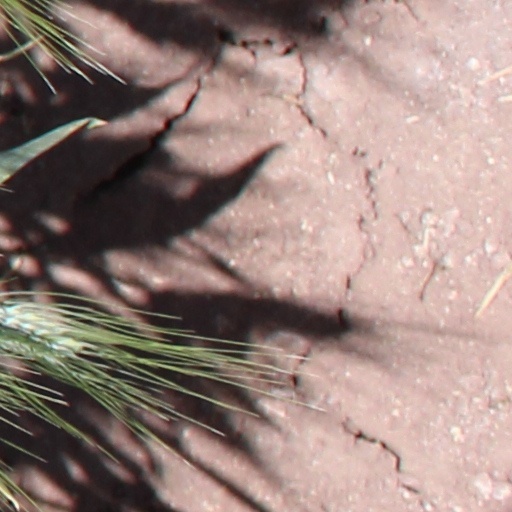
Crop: wheat